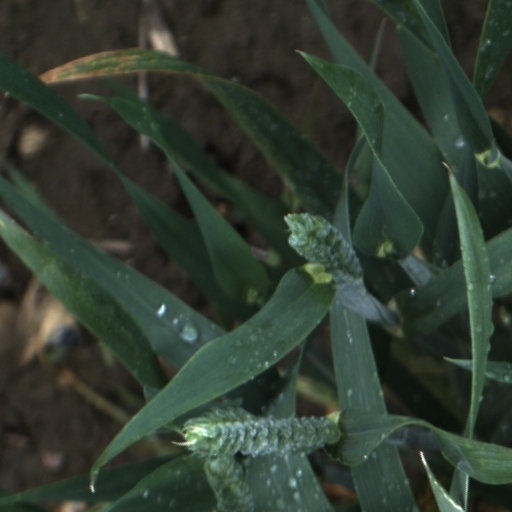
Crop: wheat